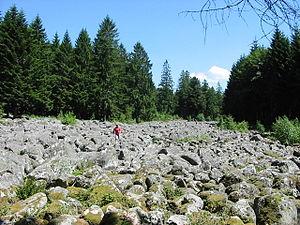
Le Champ de Roches sur les hauteurs de Barbey-Seroux, commune du département des Vosges.
Le tourisme en Lorraine s'est développé au XIXᵉ siècle en lien avec l'extension du réseau ferroviaire, notamment à Gérardmer, surnommée la « Perle des Vosges ». Il représente aujourd'hui 2 % de l'ensemble de la richesse dégagée régionale. Le tourisme des lieux historiques, le tourisme technique, le tourisme thermal et le tourisme vert constituent les principales facettes de ce secteur d'activité.
Barbey-Seroux est une commune française située dans le département des Vosges en région Grand Est.